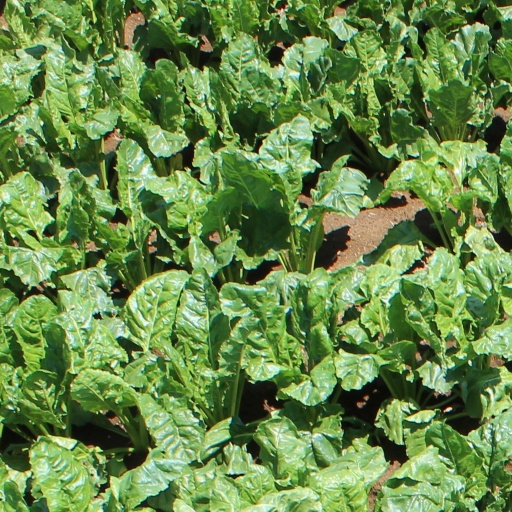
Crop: sugar beet